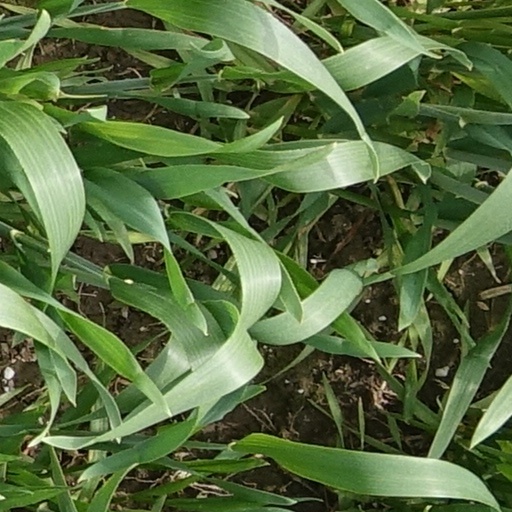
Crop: wheat